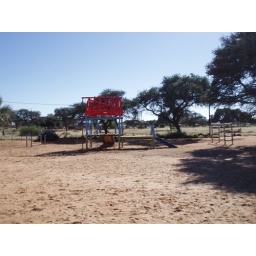
Now Eleanor (the green, blue and red fort was christened Eleanor by its architects) stands tall with its 12' firemans pole